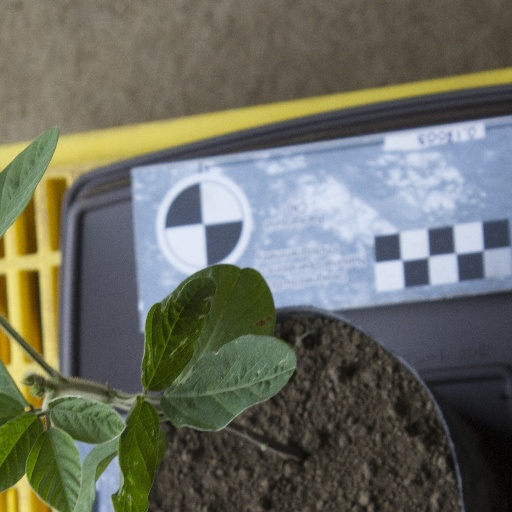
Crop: soybean